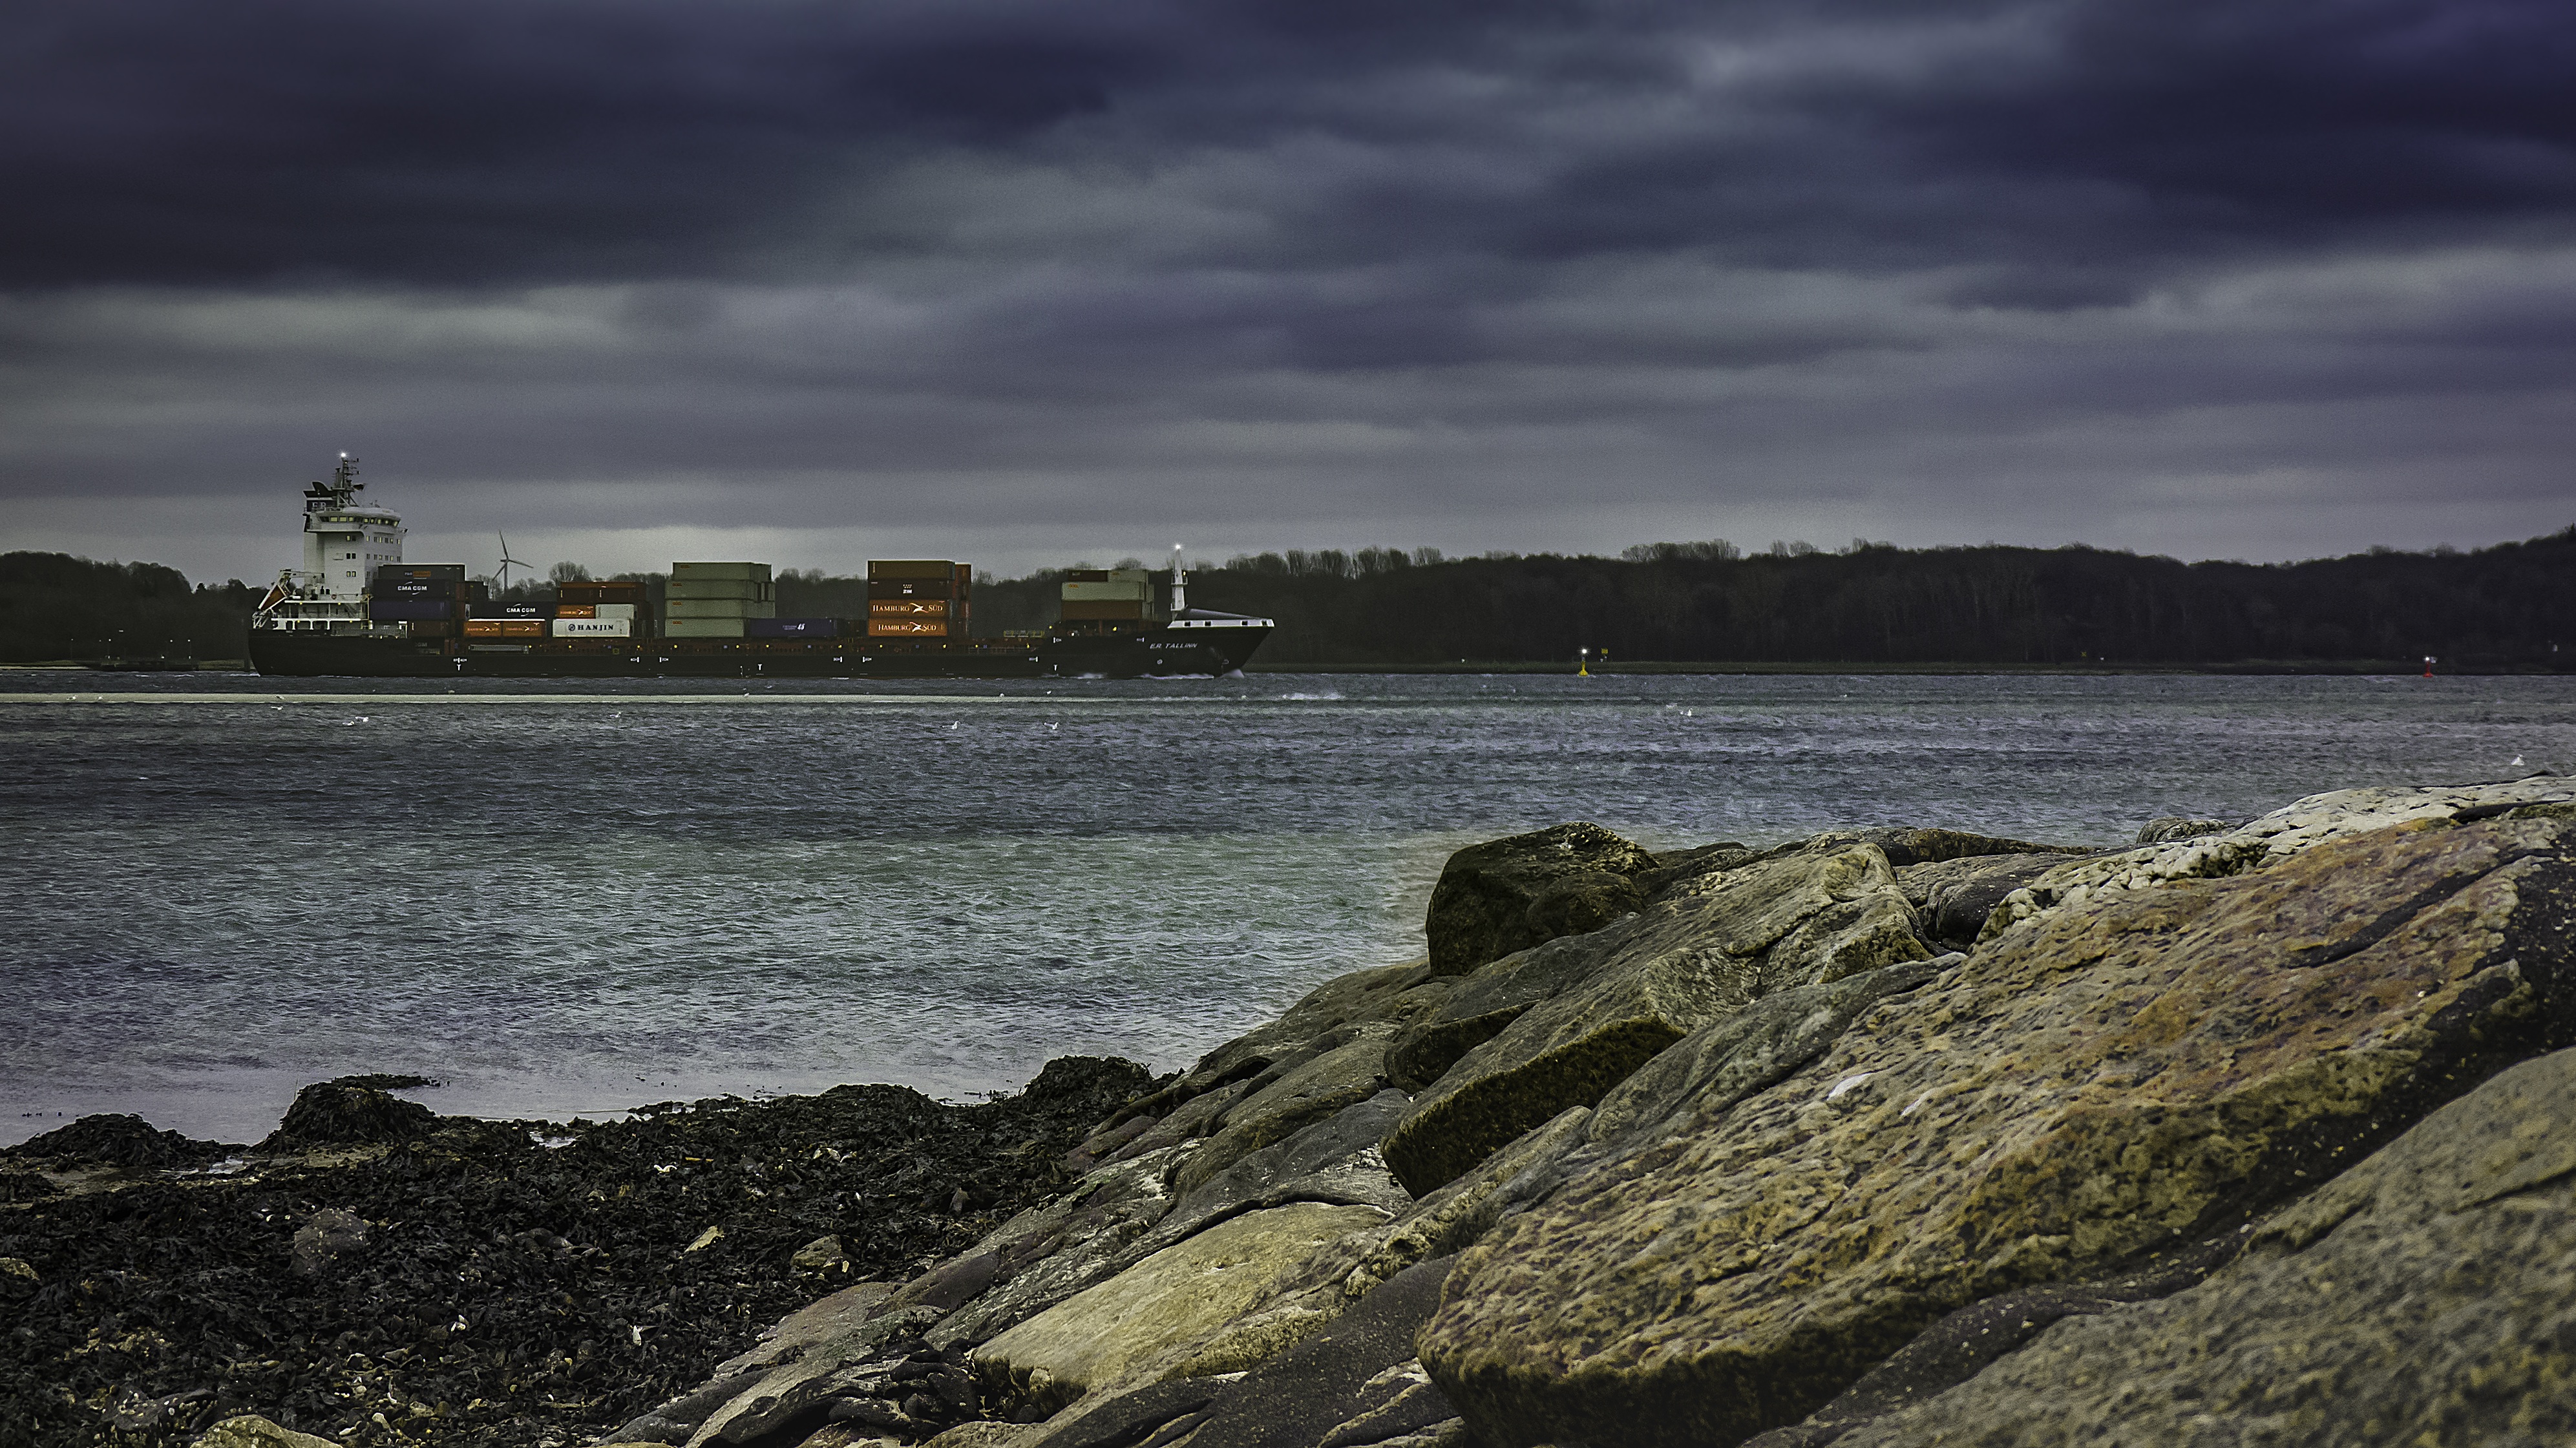
beach, sea, coast, water, rock, ocean, horizon, cloud, sky, morning, shore, wave, dawn, river, ship, cliff, dusk, boot, evening, cove, tower, bay, blue, terrain, waterway, body of water, clouds, container, channel, freighter, shipping, mood, loch, north america, container ship, frachtschiff, kieler firth, nok, ship traffic, atmospheric phenomenon, wind wave, special ship